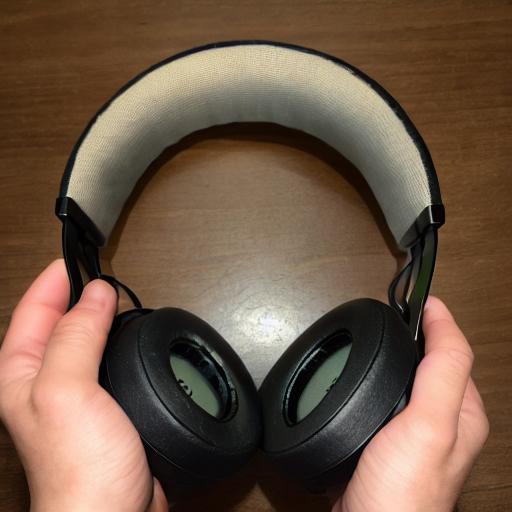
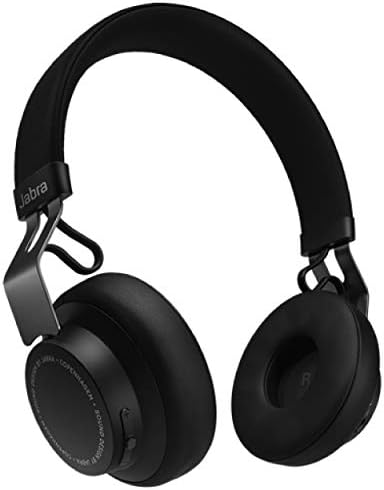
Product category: headphones
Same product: no